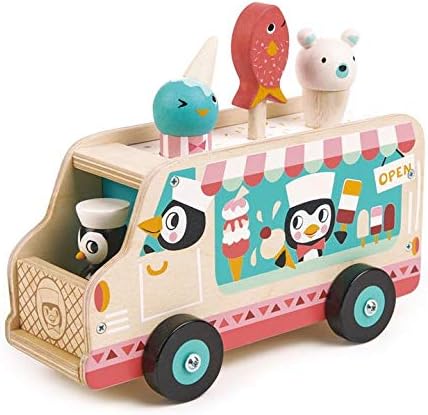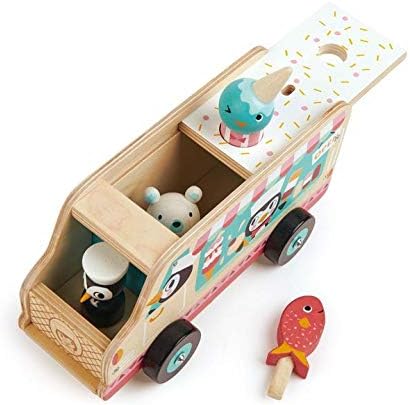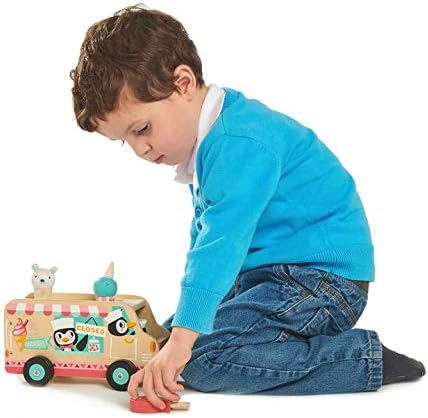
Tender Leaf Toys - Penguin’s Gelato Van - Food Truck Style Pretend Food Play Ice Cream Wooden Vehicle - Encourage Role Play and Develops Social Skills for Children 18m+
Category: Toys & Games
Tender Leaf Toys - Penguin’s Gelato Van - Food Truck Style Pretend Food Play Ice Cream Wooden Vehicle - Encourage Role Play and Develops Social Skills for Children 3+ When children create a scenario, they try a lot of different roles and organize their thoughts while developing social and verbal skills. Encourage them to play ice-cream tour and city adventure and let them lead their playtime together. Einstein once said, “Imagination is more important than knowledge.” Imagination is the door to many possibilities as it is where creativity and ingenuity develop for early age children. The imagination and creative play are a way for children to learn about this world. During Penguin’s Gelato Van toy play, children can act and play with the wooden toys to express themselves, both verbally and non-verbally. The Penguin’s Gelato Van toy play can allow children to learn the 3 “Acts”: Act, Interact, and React. Tender Leaf Toys uses innovative concepts to aid learning in children. Tender Leaf Toys can stimulate every stage of children’s development by nurturing and developing their natural abilities.
Features: PRETEND PLAY - You know where to find ice-cream when the penguin is driving around. The happy penguin van carries 3 types of ice-cream and a colourful painted van. Children can pretend play as a gelato vendor driver driving the van anywhere on their playmat. A great way to allow children to enjoy role playing with their friends. | DEVELOP FINE MOTOR and SOCIAL SKILLS - Educational toys are always the best option for young kids. Early age children can practice their motor skills when they roll the wheels of the ice-cream van or when they play with the ice-cream toys. When children role-play with their friends as an ice-cream vendor or ice-cream buyer, it can also improve their social skills. Whether it is motor or social skills, both are important skills during early child development. | 4 PCs - 1 PC - The Penguin’s Gelato Van carries 3 types of gelato ice-cream and a penguin driver with a painted van. The ice-cream, penguin, and lid are all removable. | MADE FROM A RENEWABLE RESOURCE – This toy is extremely safe as it is eco-friendly, and chemical-free. It is made from highly renewable rubber tree wood and for every tree that is used to build this toy, another tree is replanted. The outer layer of the toy is furnished with Non-Toxic Paint to make sure your young one is safe. As you want the best quality for your child, a guarantee that this toy will not disappoint. | MEETS ALL EUROPEAN AND AMERICAN SAFETY STANDARDS WITH FOCUS ON CRAFTSMANSHIP AND QUALITY - Quality and safety is the most important part of our designs at Tender Leaf Toys. Each Toy is made with concern for your child's well-being and education. Designed by our UK Product team to meet all European standards and manufactured in our Indonesian factory